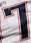
Number: 7